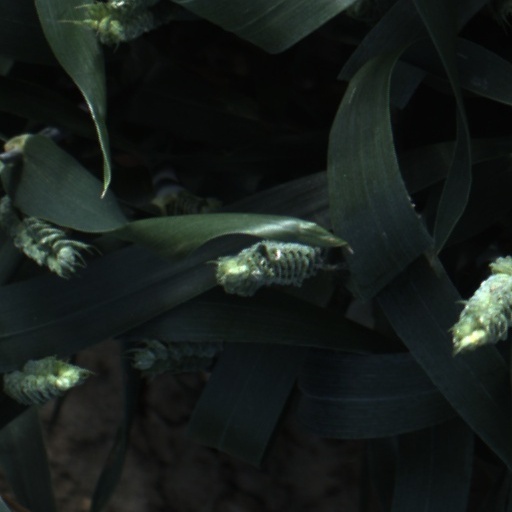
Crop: wheat